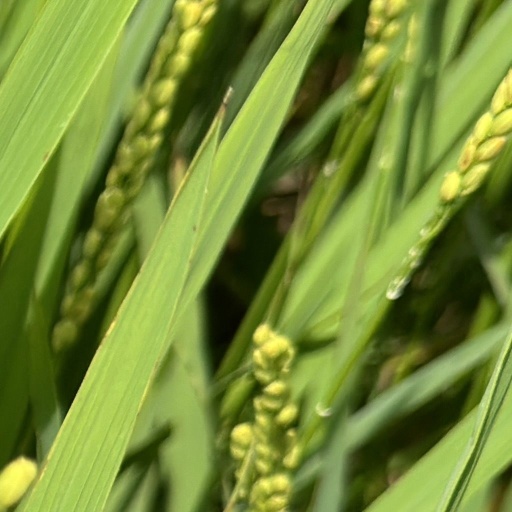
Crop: rice